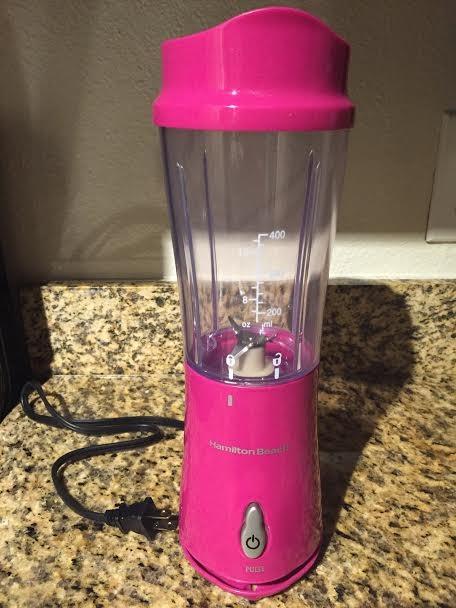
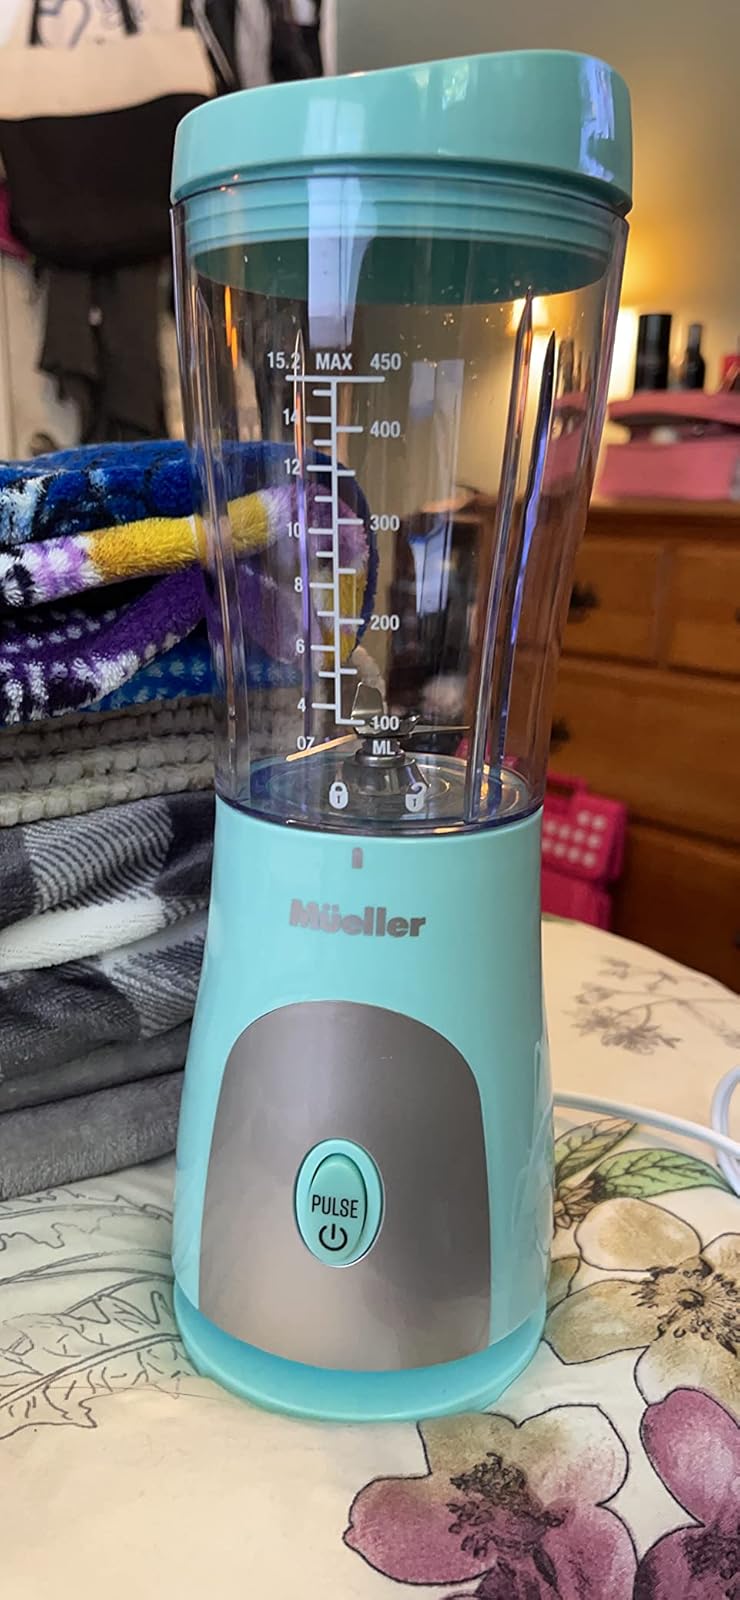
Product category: items_blender
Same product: no